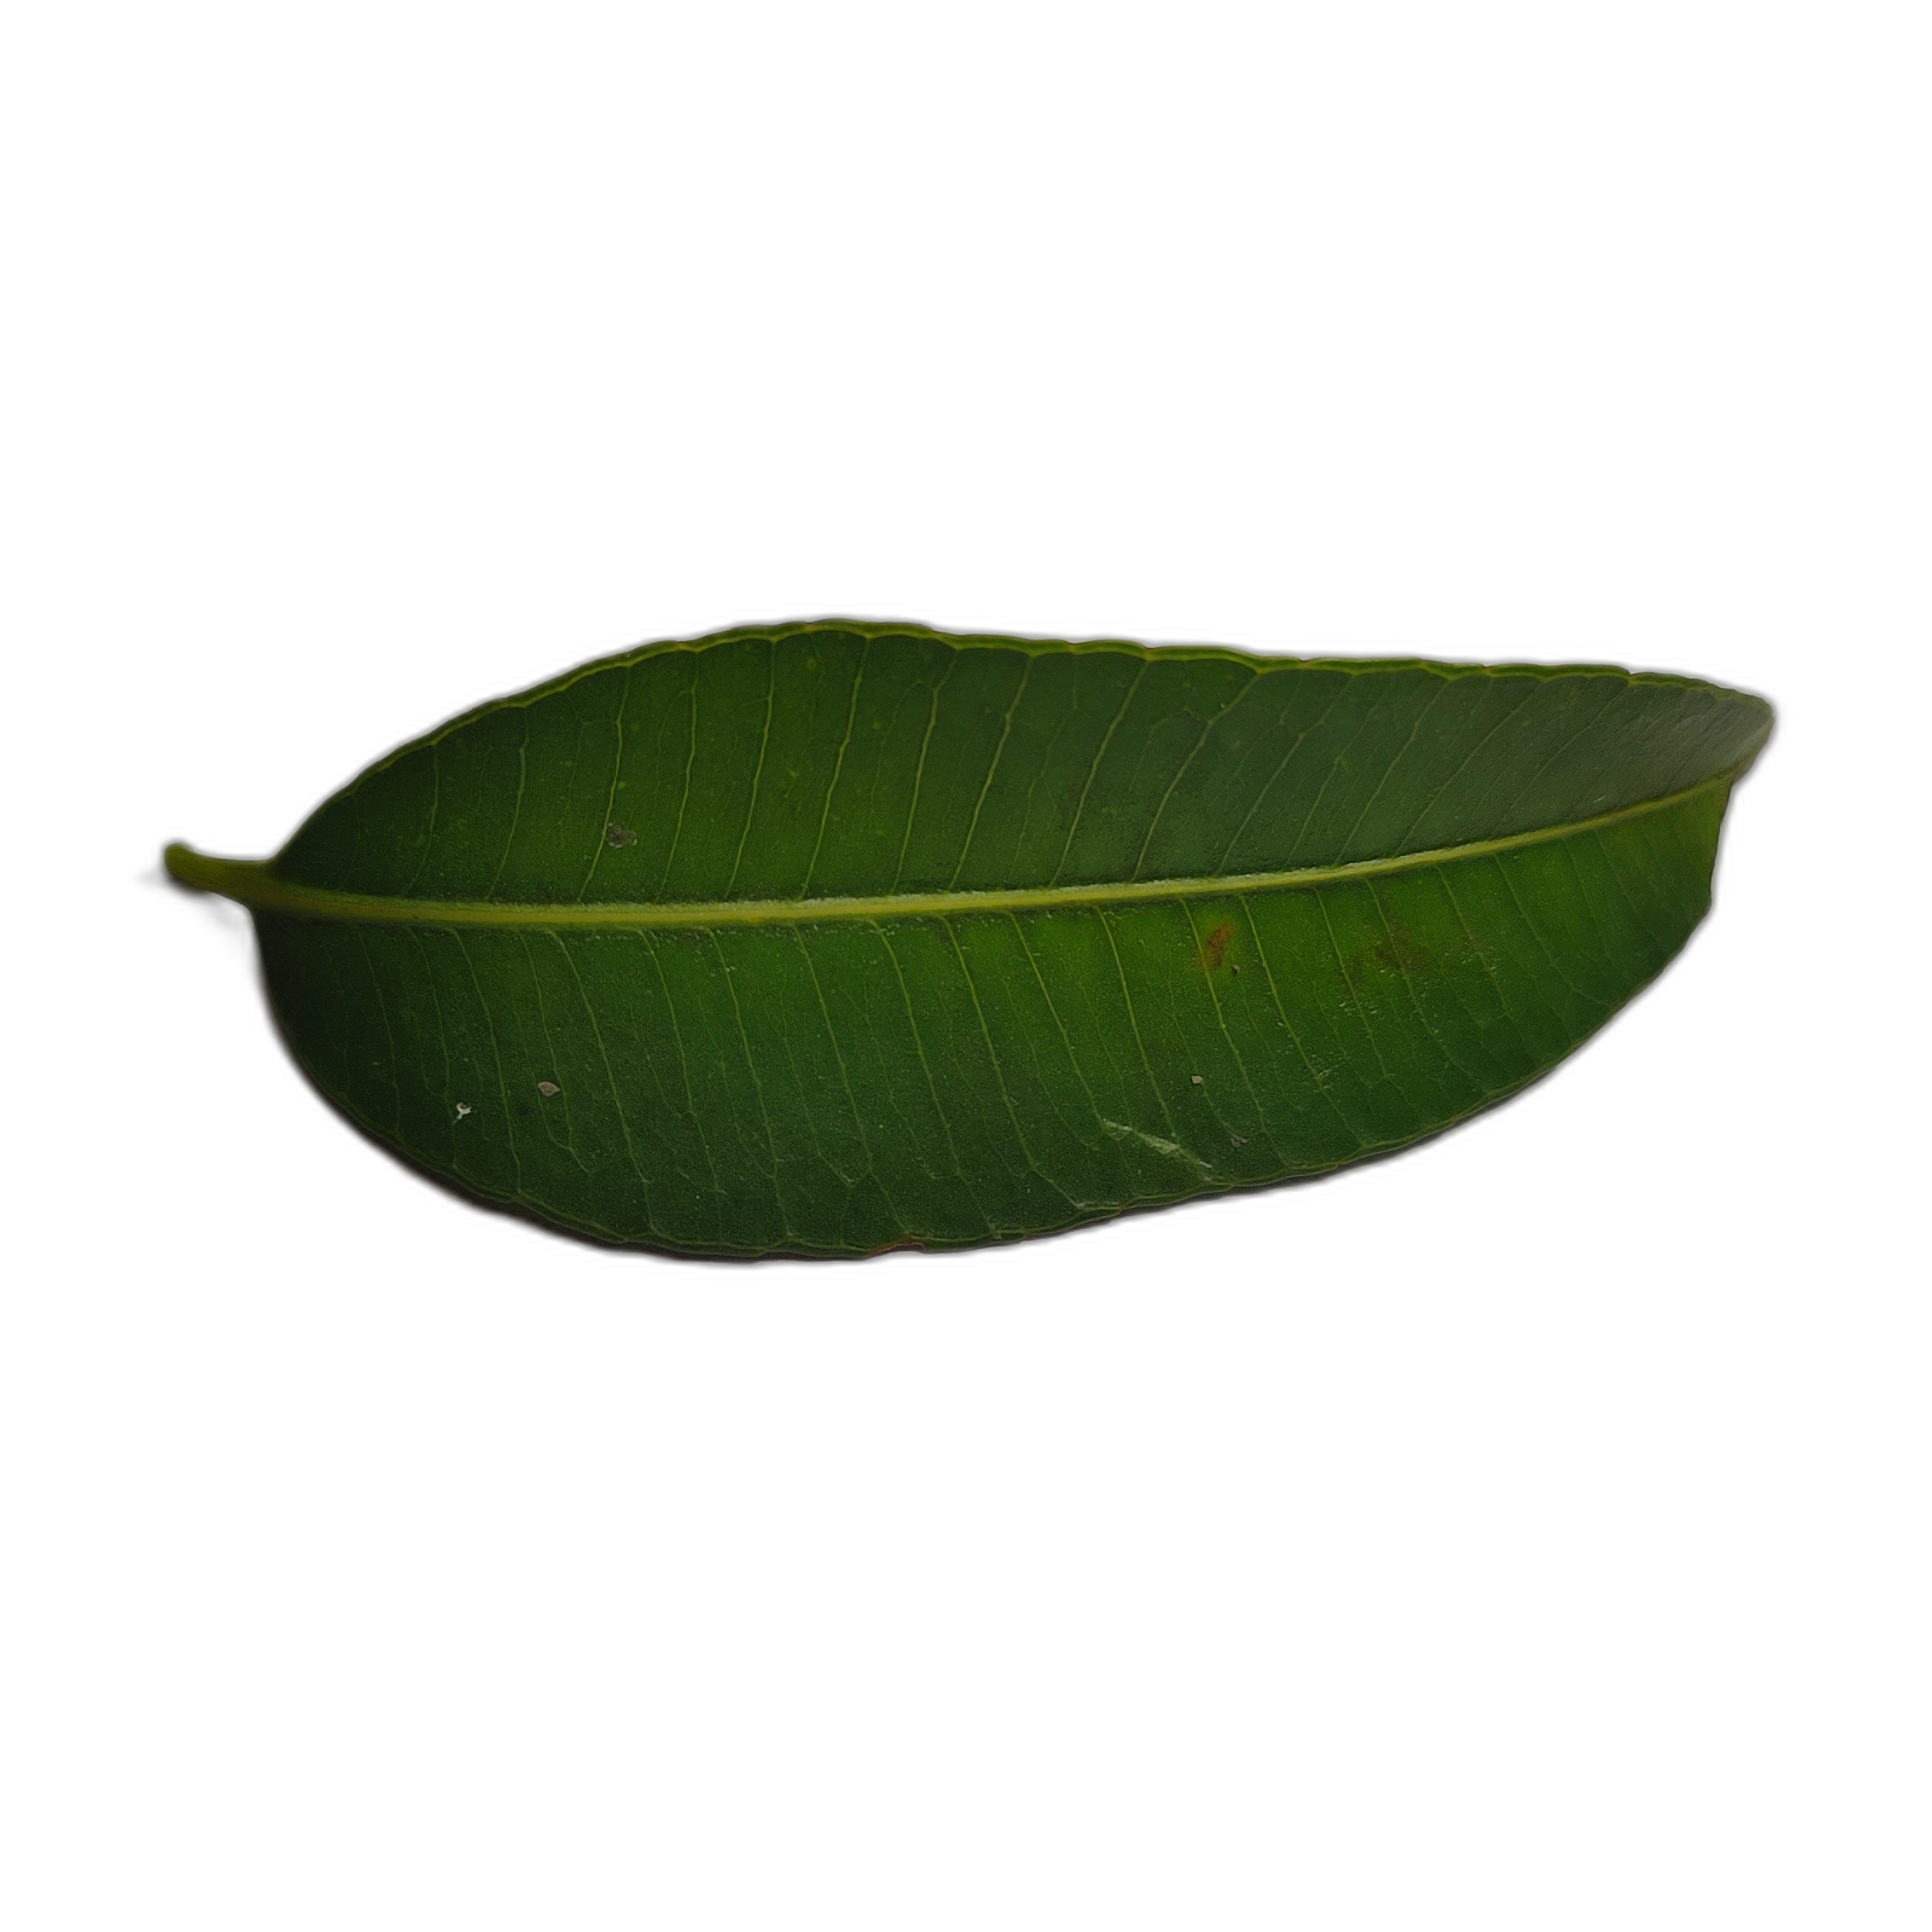
Label: healthy